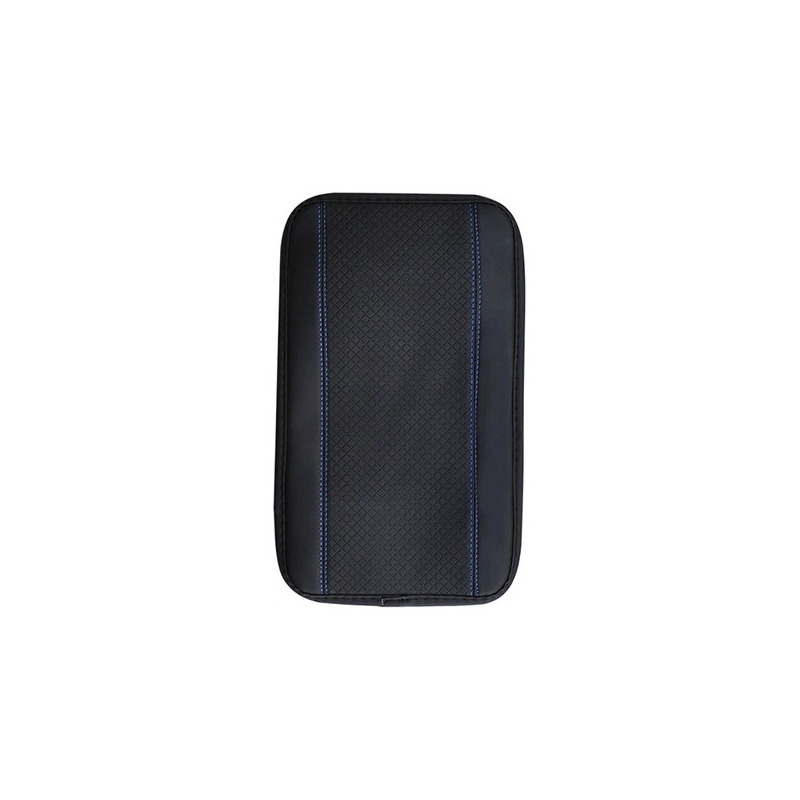
Cubre Consola Blueblack Reposabrazos Mazda 3 2023
RINBACH® Proporciona protección completa: la funda de la consola no solo elimina la abrasión del reposabrazos debido al codo durante la conducción a largo plazo, sino que también proporciona protección completa para tu consola central de garras de mascotas, suciedad y dedos pegajosos. Piel sintética de alta calidad: hecha de piel sintética de alta calidad. Resistente al desgaste, la superficie impermeable es transpirable, suave y duradera. Superficie impermeable fácil de limpiar. Fácil de instalar: correas elásticas dobles flexibles y partículas antideslizantes para fijarlo estable en la consola central, no requiere herramientas.
Brand: RINBACH® | Auto Boutique
Category: Vehicles & Parts > Vehicle Parts & Accessories > Motor Vehicle Parts > Motor Vehicle Carpet & Upholstery > Console Covers